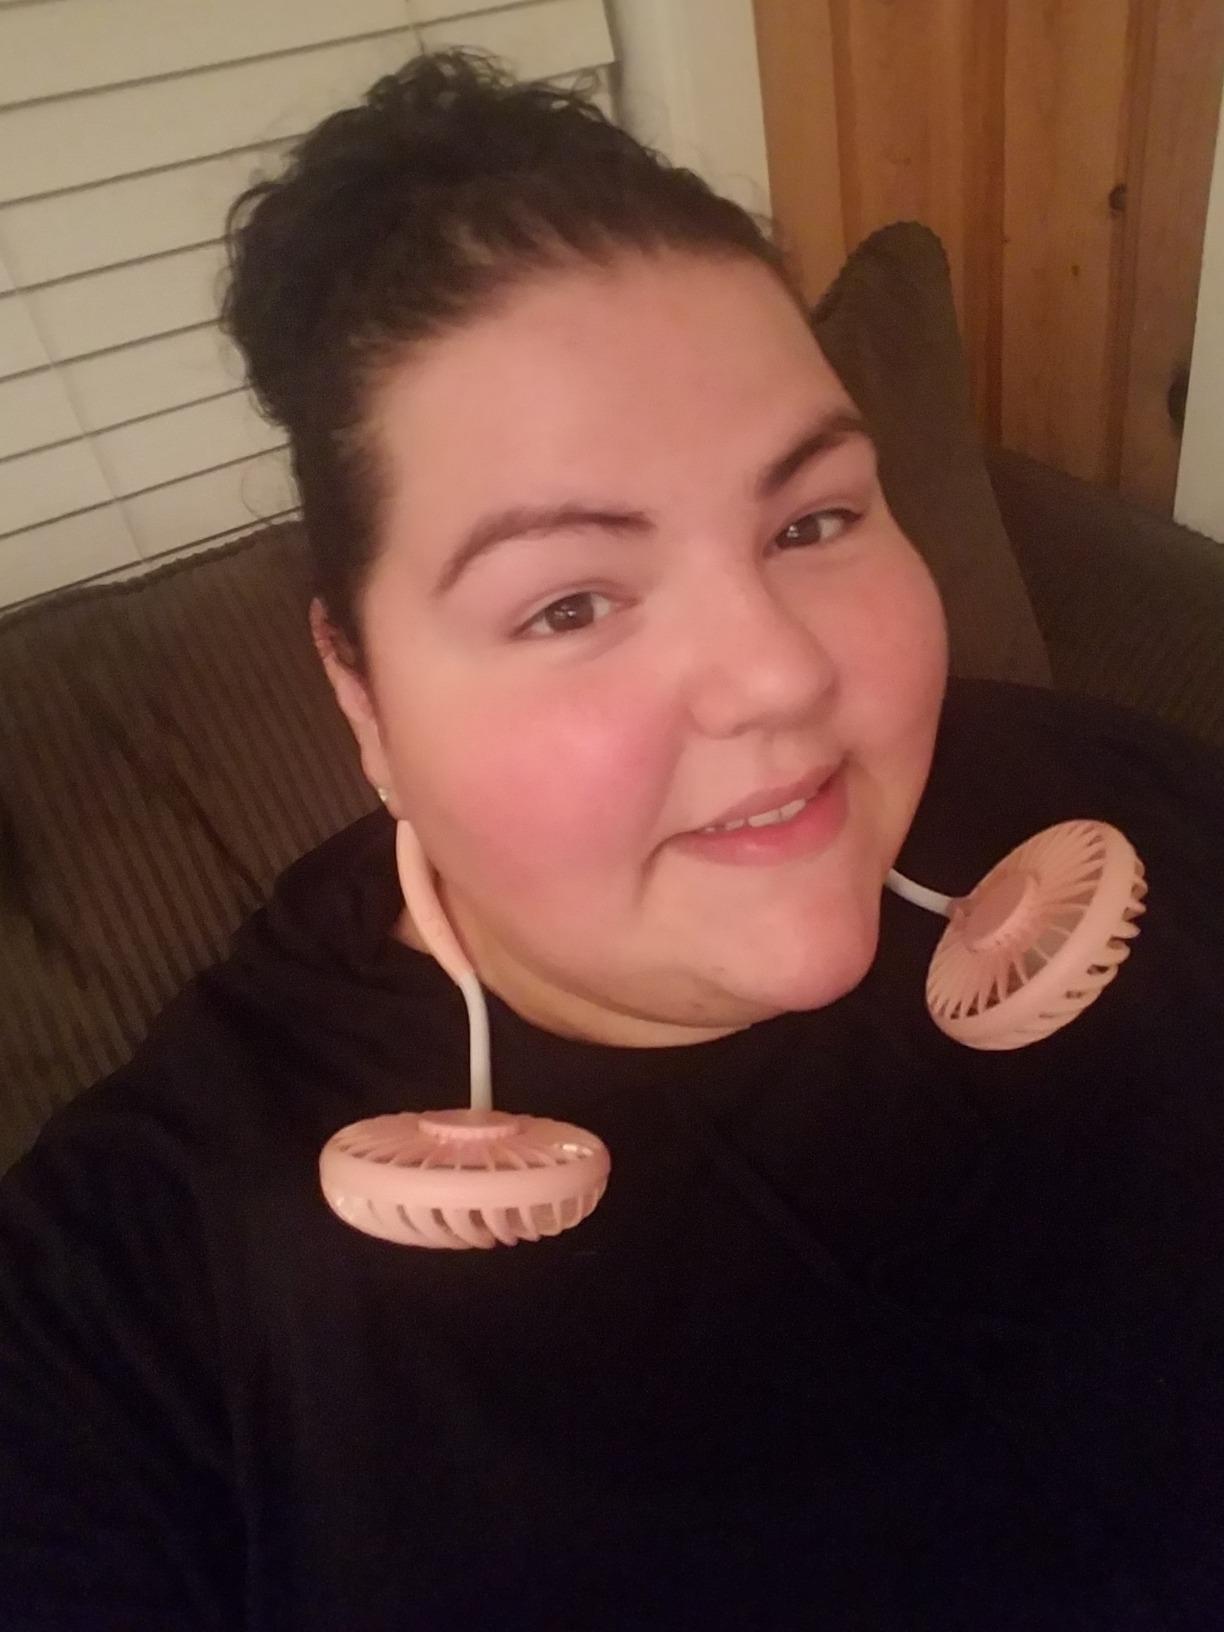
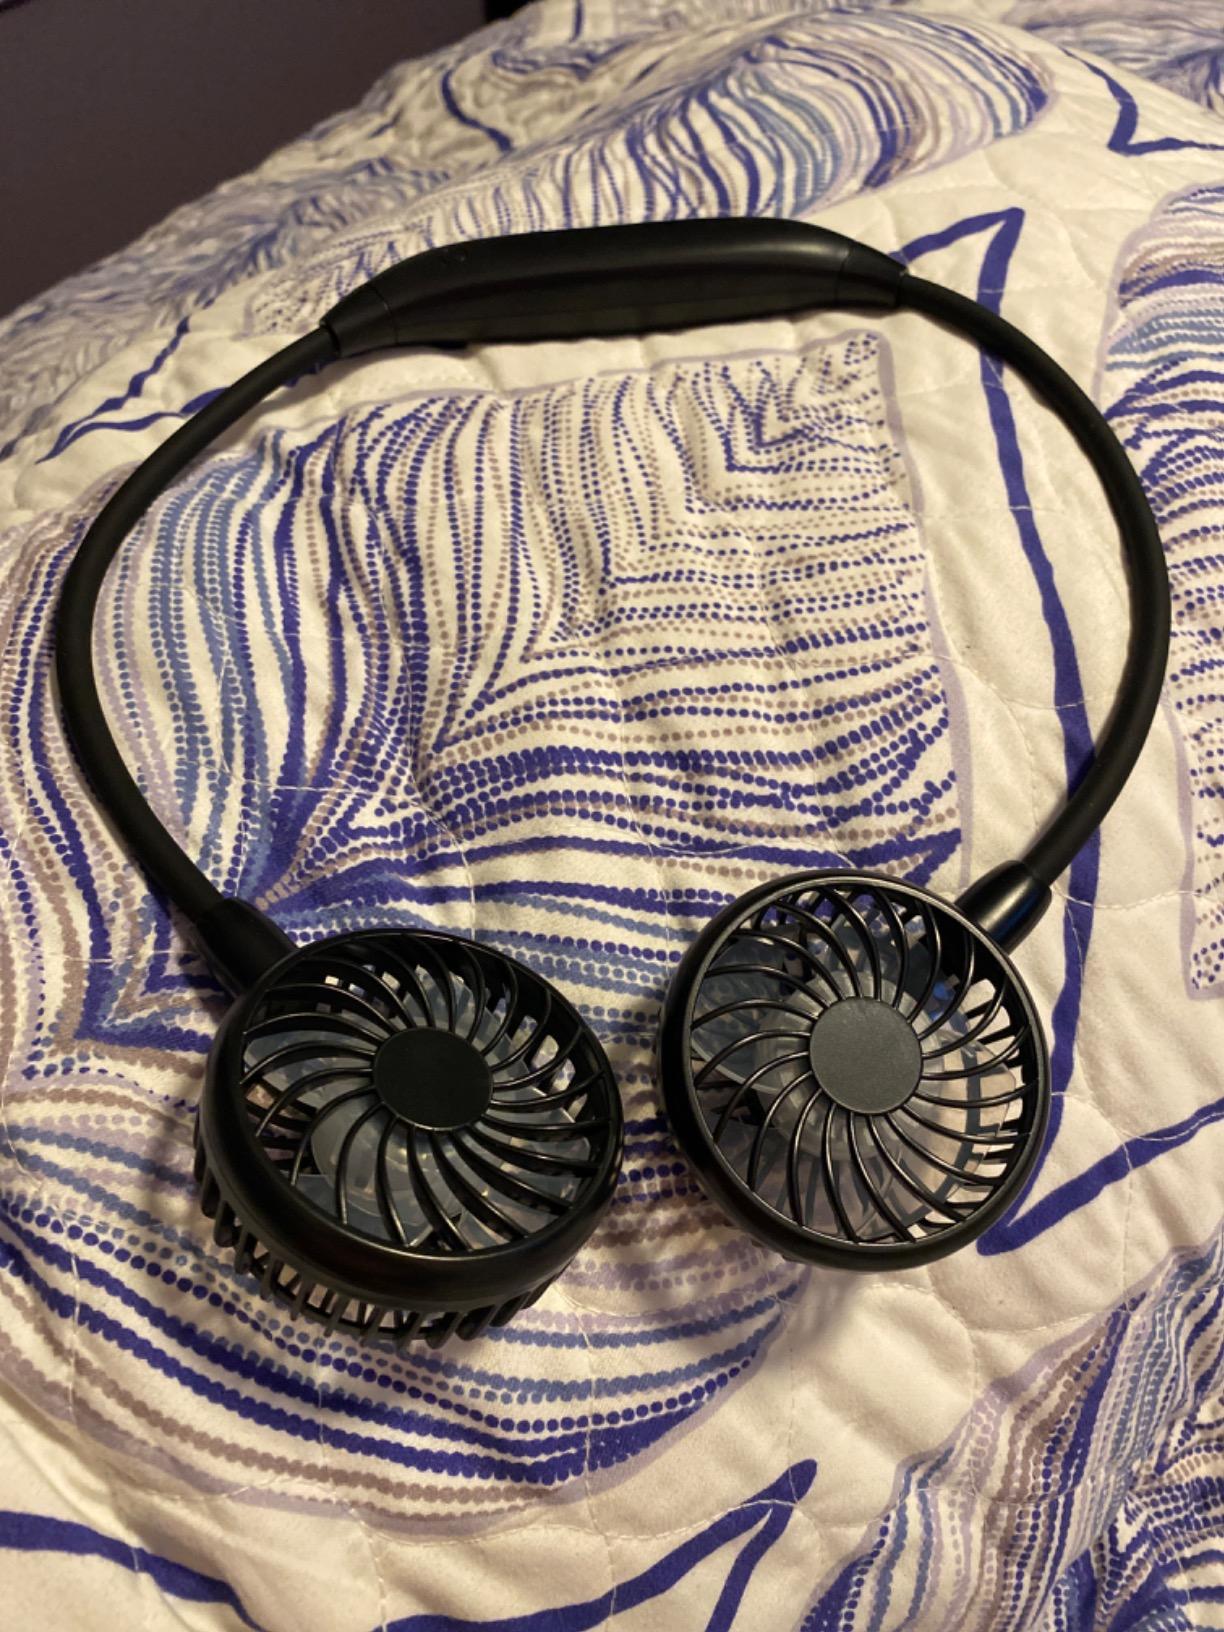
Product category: fan
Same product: no